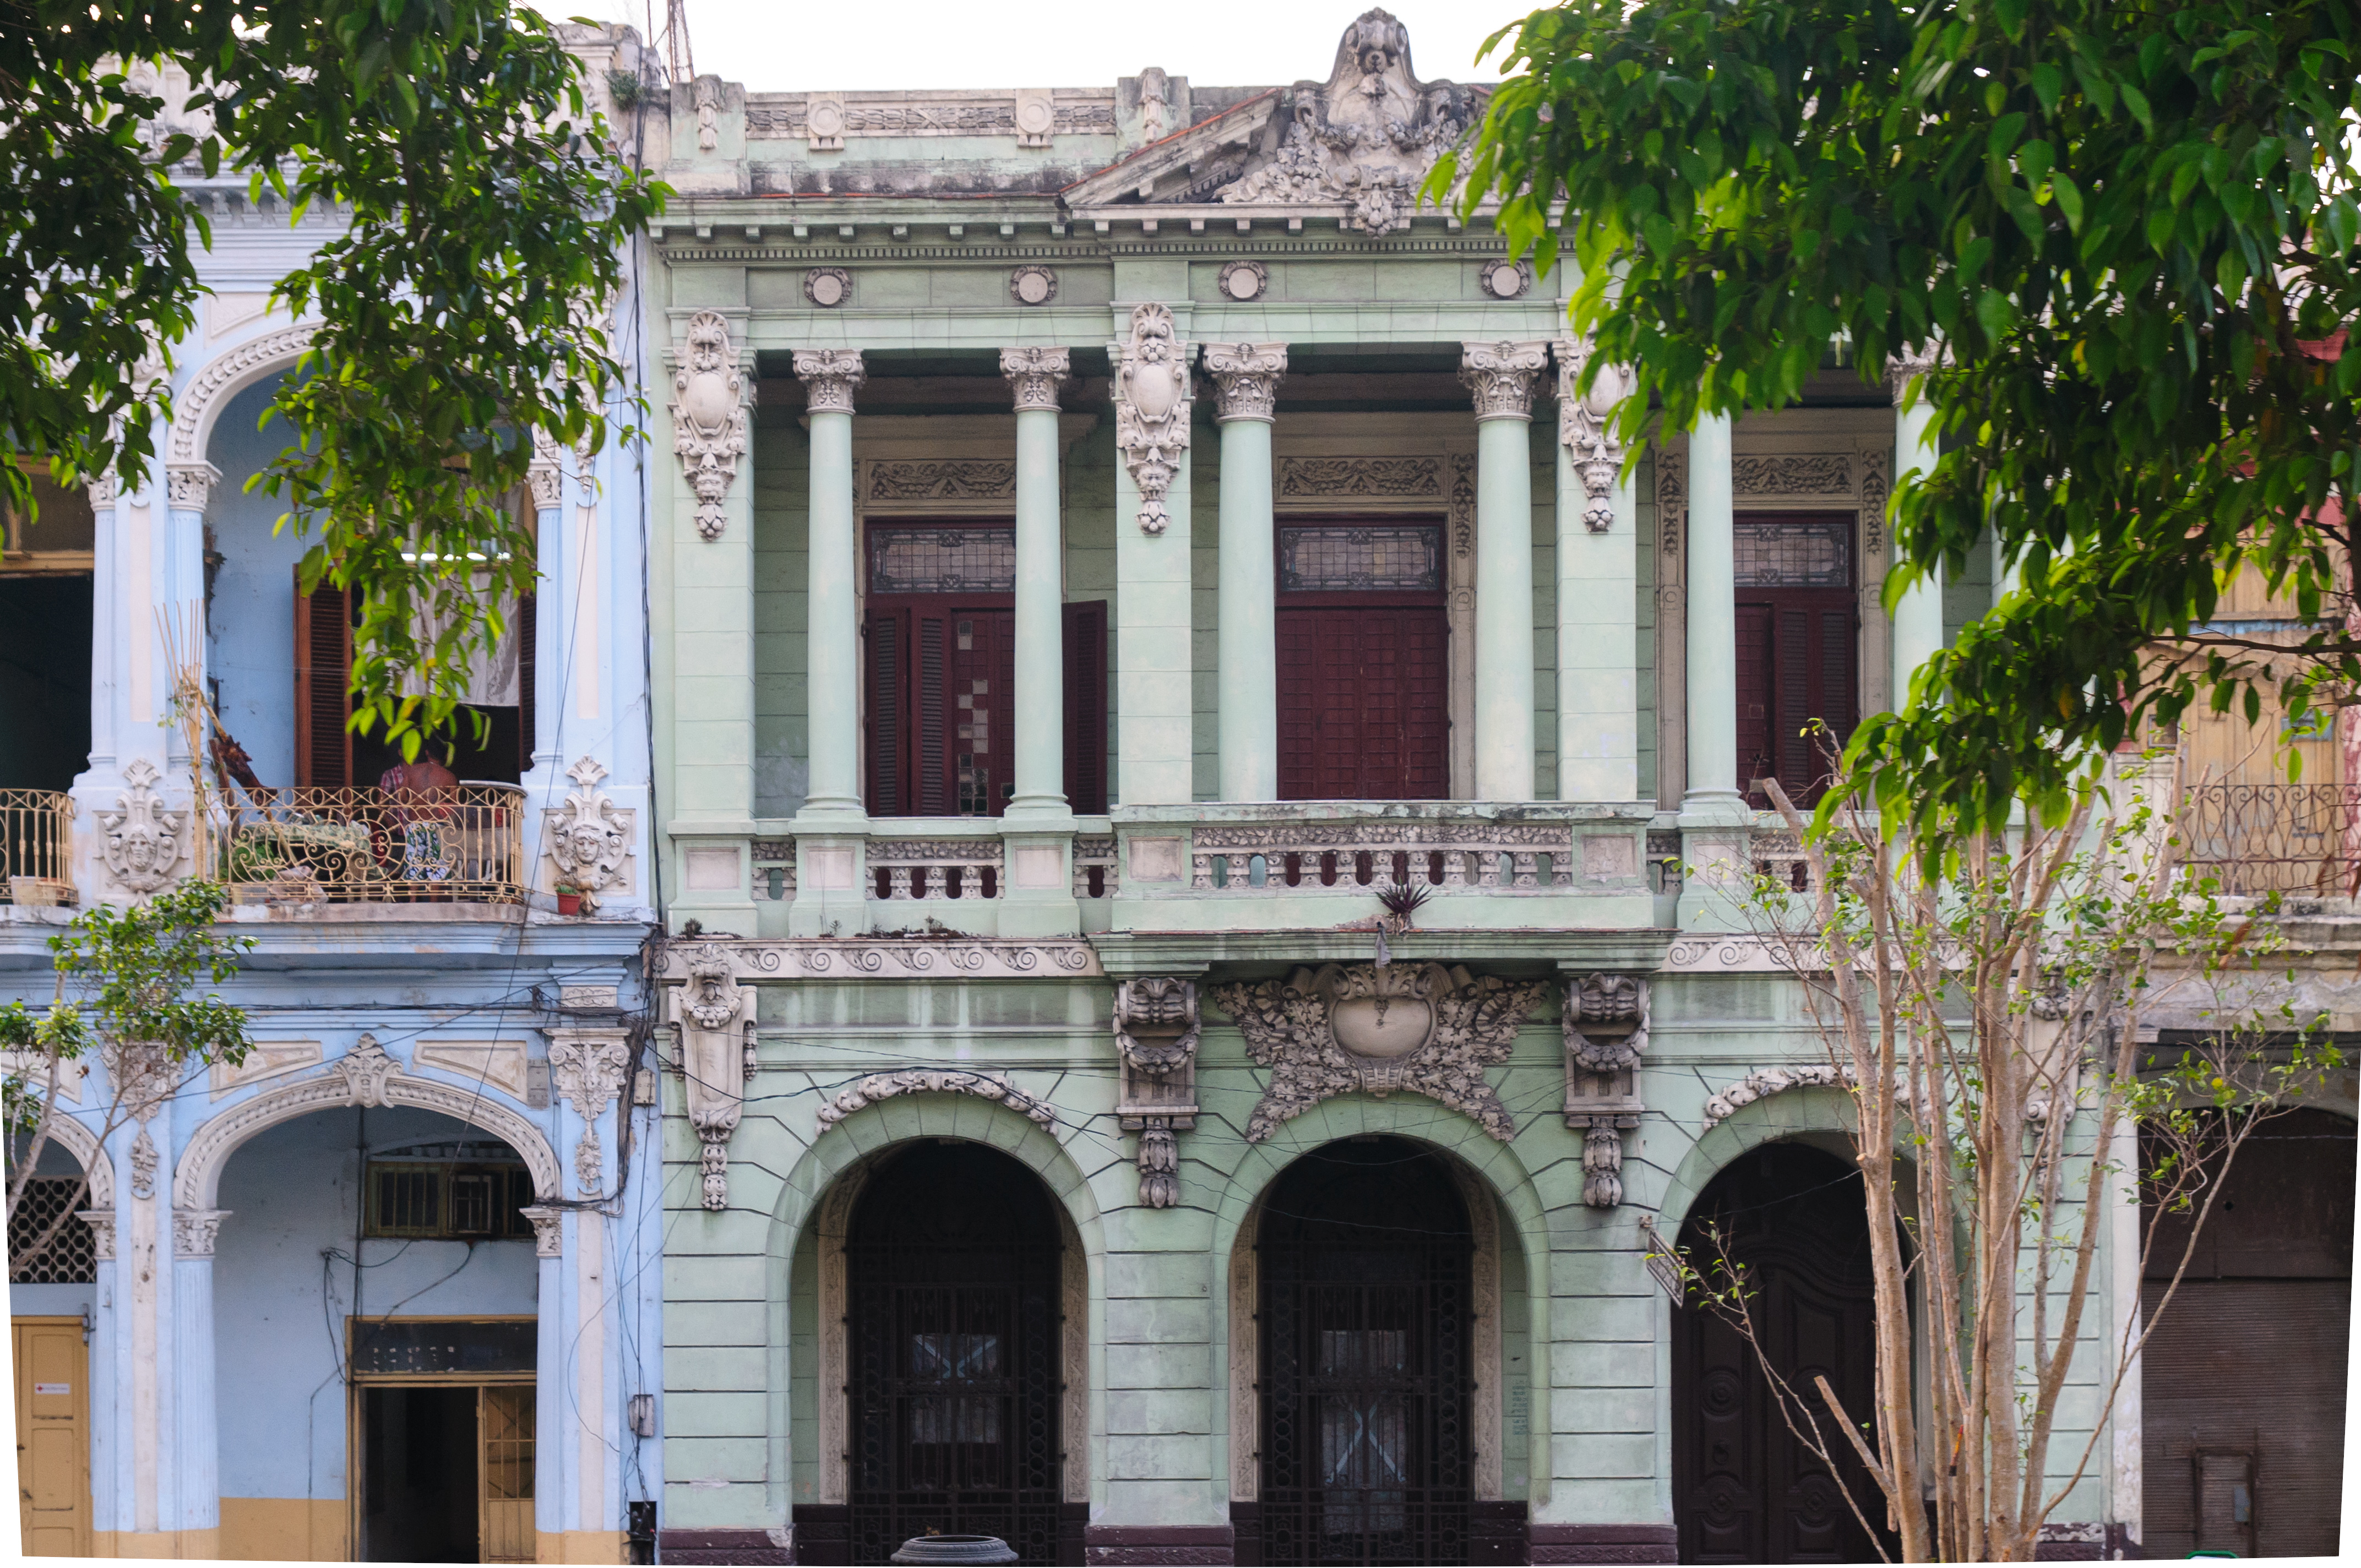
architecture, mansion, house, building, palace, home, arch, facade, cuba, courtyard, synagogue, estate, d300, lahabana, neighbourhood